Empire of Japan

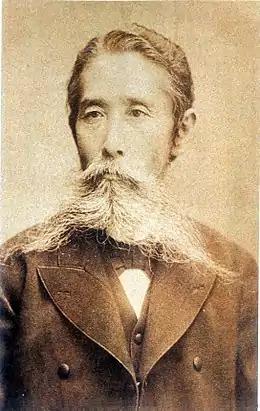
Count Itagaki Taisuke is credited as being the first Japanese party leader and an important force for liberalism in Meiji Japan.

After the fall of the Tsarist regime and the later provisional regime in 1917, the new Bolshevik government signed a separate peace treaty with Germany. After this, various factions that succeeded the Russian Empire fought among themselves in a multi-sided civil war.